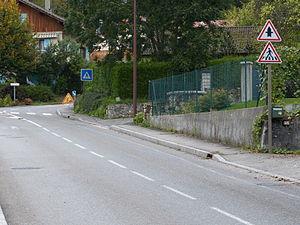
Panneaux routiers français A13b, AB2, C20a et AK5.
Le panneau de signalisation A13b indique la proximité de passage(s) pour piétons situé à une distance d'environ 150 mètres en rase campagne et 50 mètres en agglomération.